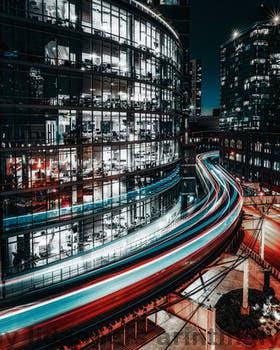
Label: Watermark